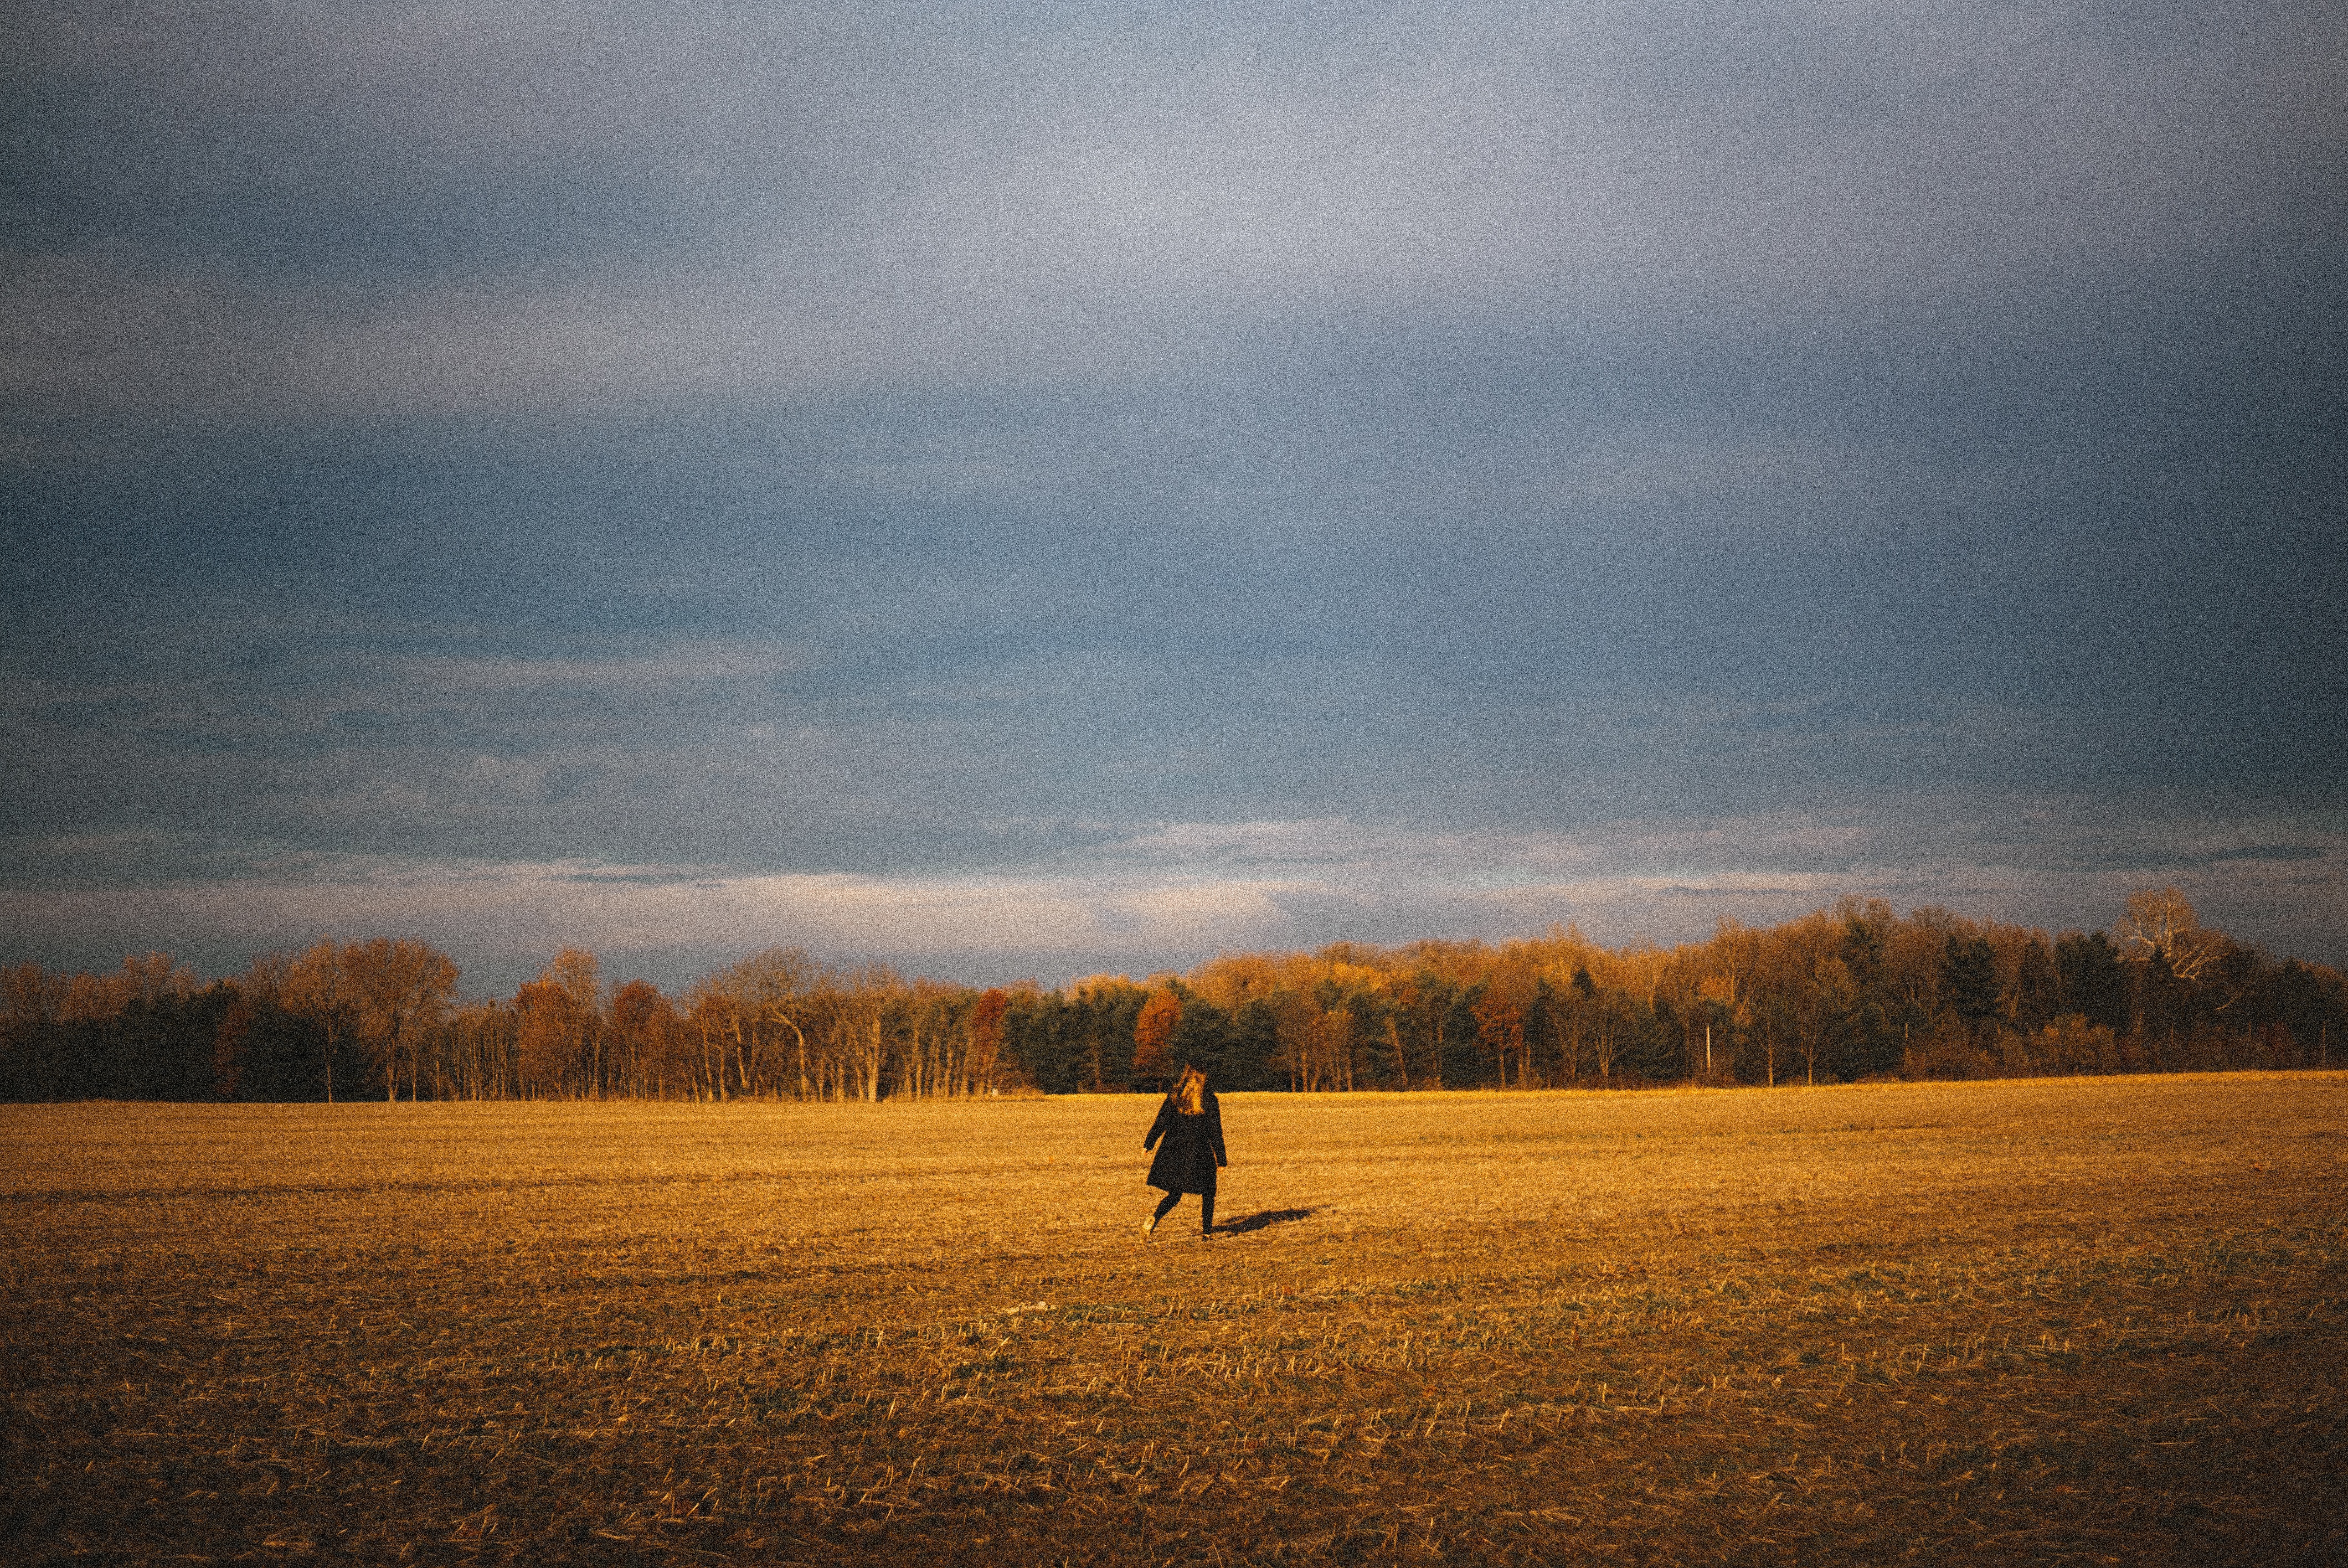
landscape, sea, tree, nature, horizon, mountain, cloud, sky, sun, sunrise, sunset, mist, field, prairie, sunlight, morning, hill, dawn, dusk, evening, reflection, autumn, weather, season, plain, rural area, natural environment, atmospheric phenomenon